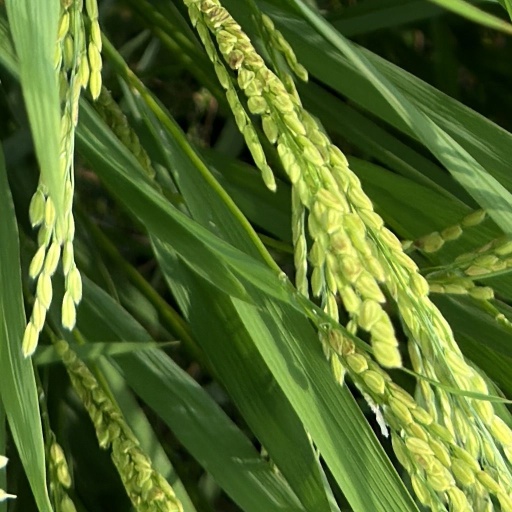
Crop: rice